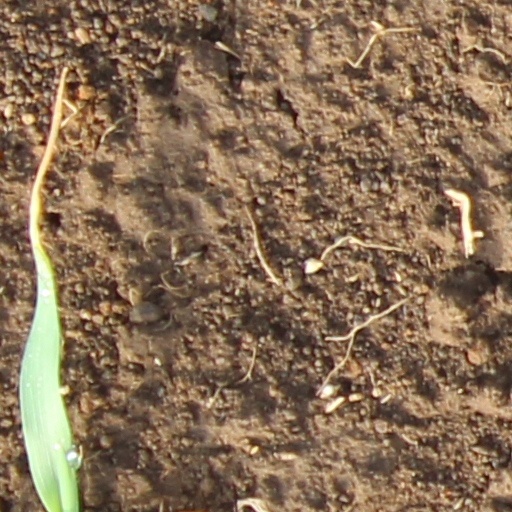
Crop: wheat